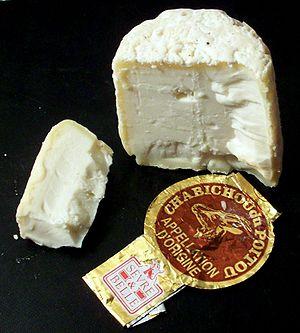
Le gaillac est un vin français d'appellation d'origine contrôlée du vignoble du Sud-Ouest de la France.